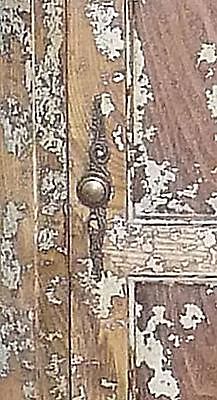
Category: cabinet